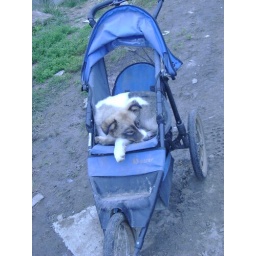
You can make a dog house out of anything in Nightmute!